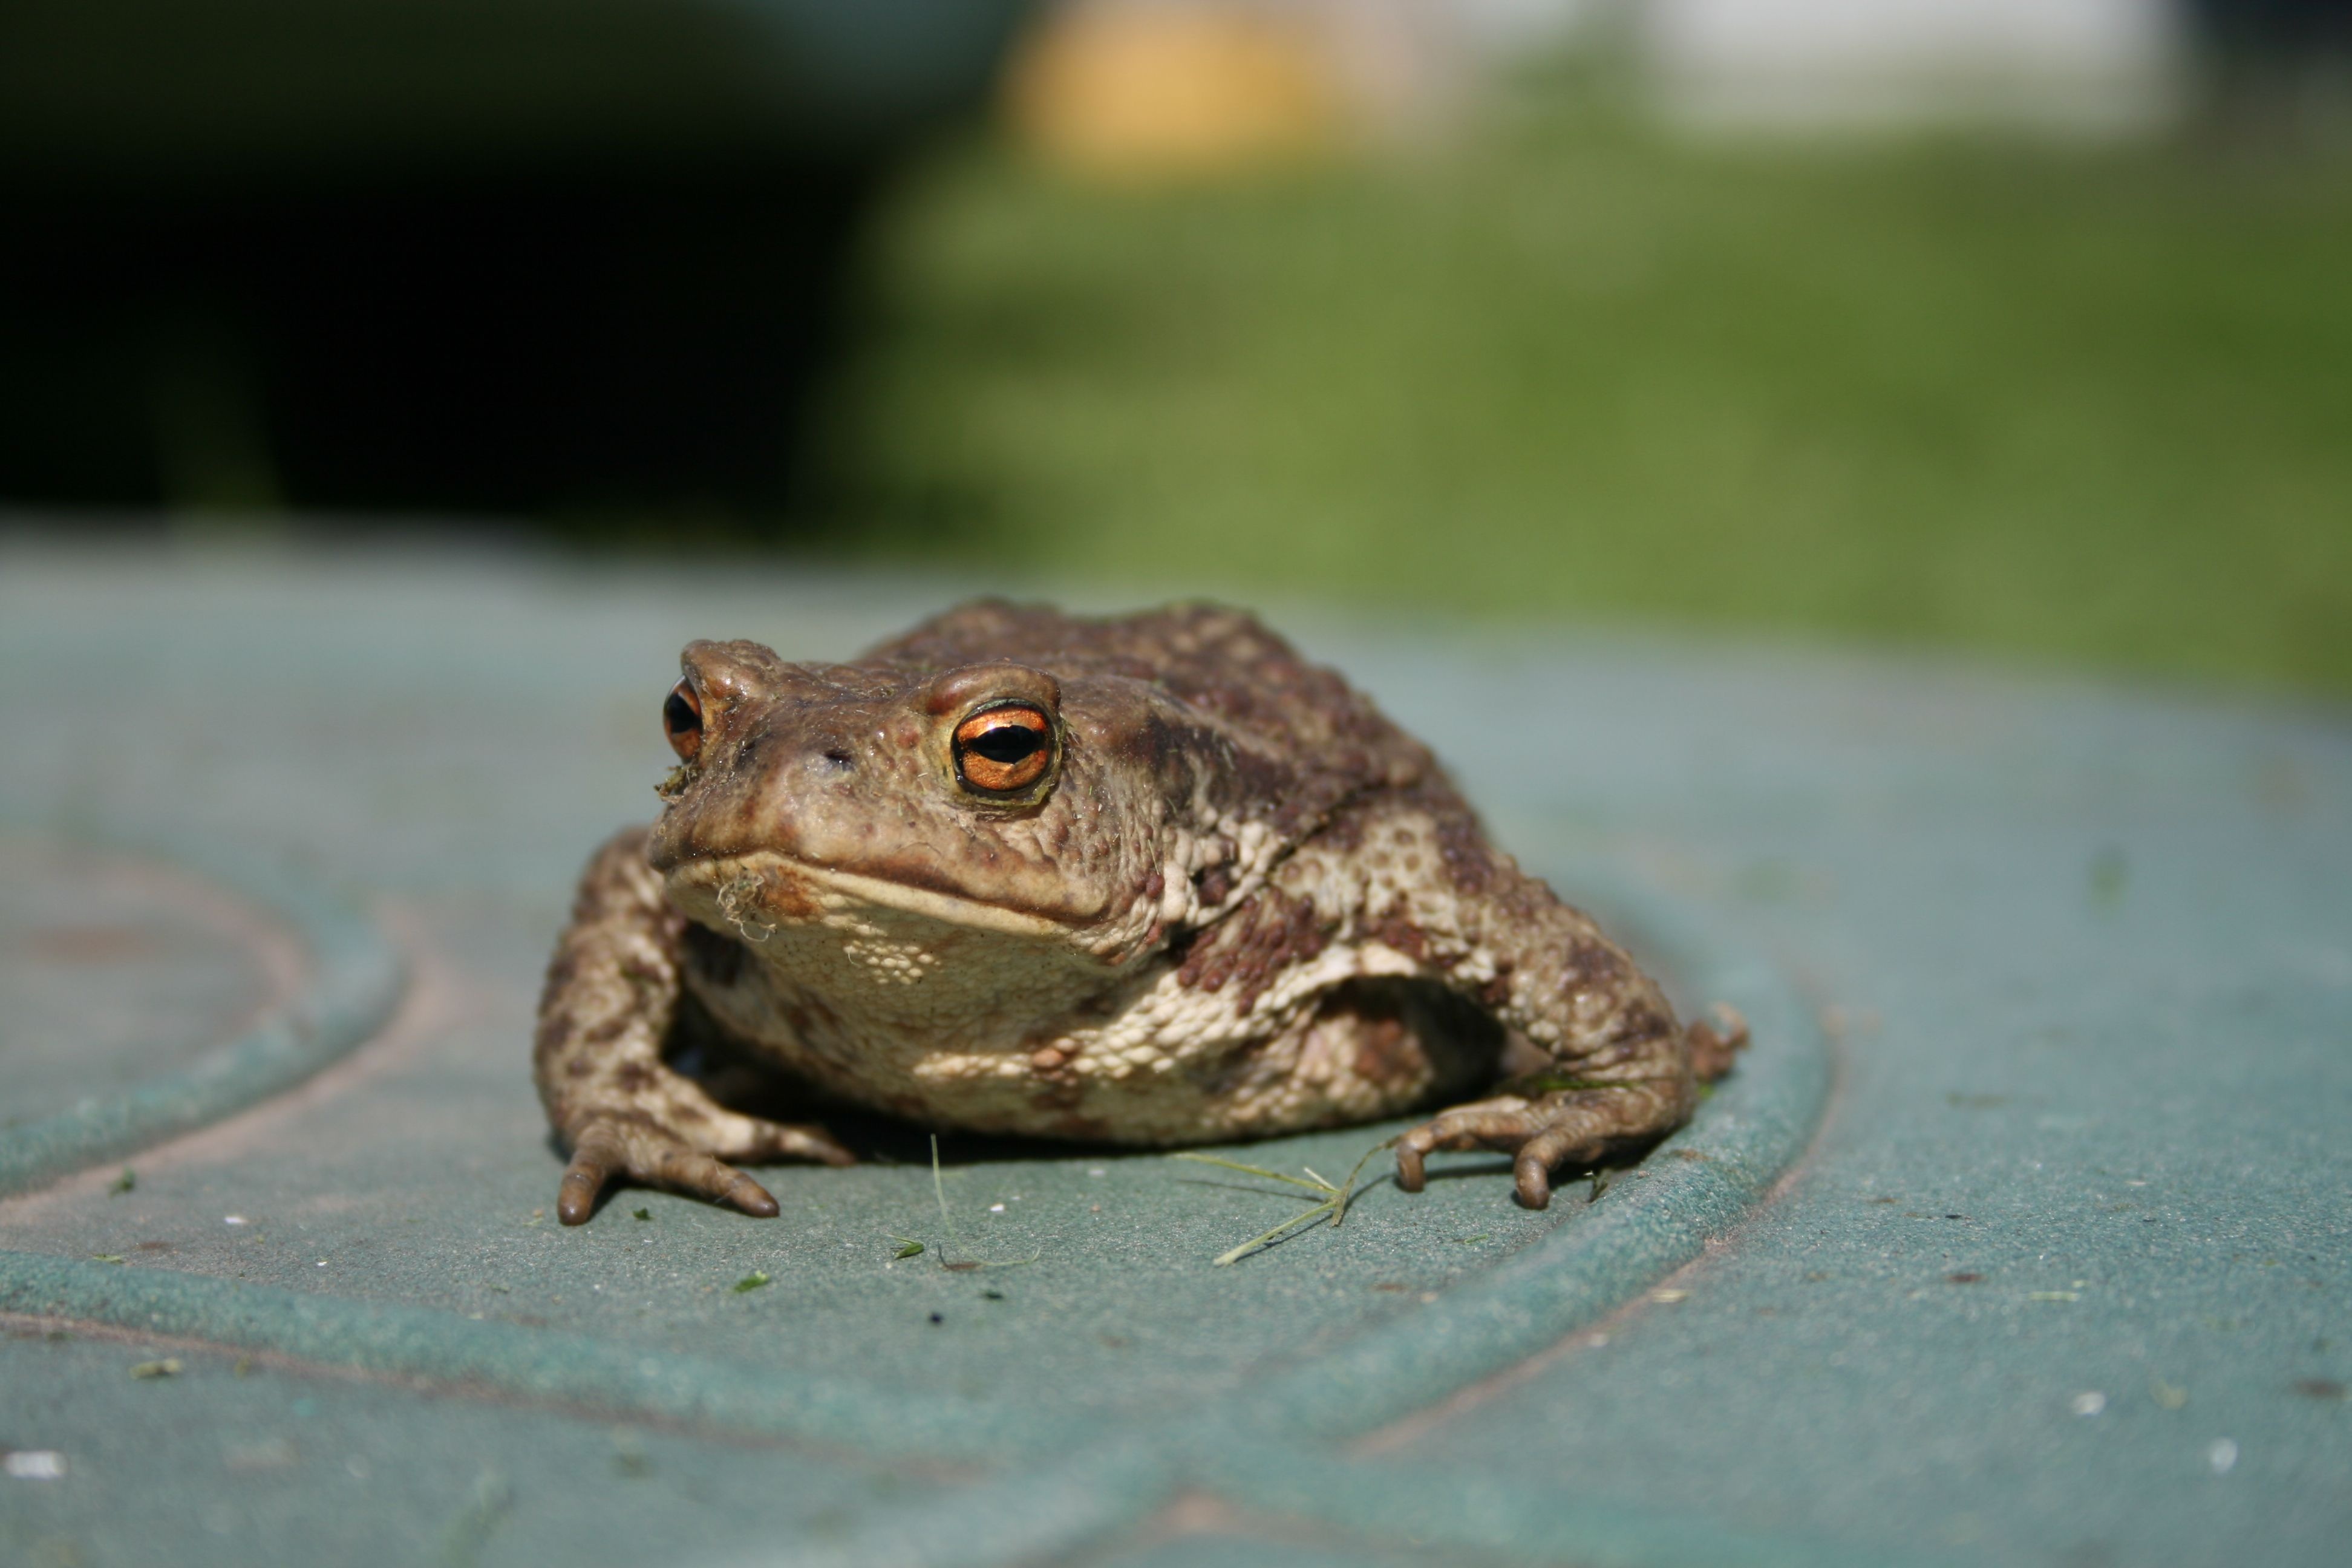
wildlife, frog, toad, amphibian, closeup, fauna, close up, animals, vertebrate, macro photography, bullfrog, ranidae